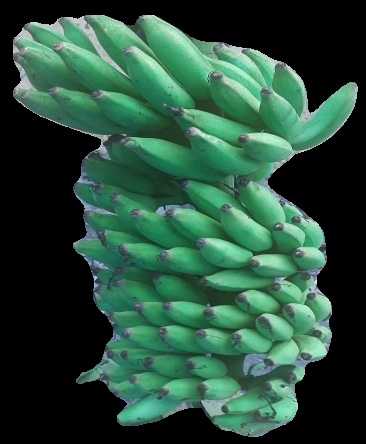
Variety: elakki-bale
Grade: grade2